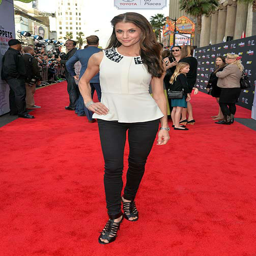
person arrives at the world premiere .